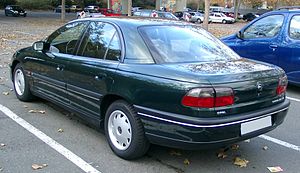
Opel Omega B / Modelhistorie / Generelt
Opel Omega B var en øvre mellemklassebil fra Opel, der som efterfølger for Omega A blev produceret mellem starten af 1994 og midten af 2003.